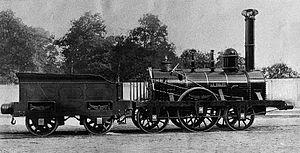
Origine
Dans son intervention au colloque Développement économique, justice sociale et solidarité organisé le 2 décembre 2010 par Picardie laïque et l'Université de Mons, intitulée L'économie wallonne dans une perspective historique l'historien Philippe Destatte s'inspire des travaux de l'historien Pierre Lebrun consacrés à l'histoire liégeoise sur une période analogue pour dit-il, « la généraliser à toute la Wallonie ». Il se fonde aussi sur le fait, selon lui, que si le terme Wallonie dans son acception actuelle date de 1886, la législation du Royaume des Pays-Bas en avait déjà fixé les contours avant 1830. Il avance aussi que des historiens et statisticiens en avaient reconnu l'existence également à cette date comme Louis Thomassin, ou Louis Dewez écrivant en 1833 : « La Belgique est partagée entre deux peuples, les Wallons et les Flamands. Les premiers parlent la langue française ; les seconds la langue flamande. La ligne de démarcation est sensiblement tracée.»
Par histoire de la Wallonie, on entend ici l'histoire des territoires relevant de la Région Wallonne telle que définie par la Constitution belge.
1830 :
Par son indépendance acquise en 1830, la Belgique devient une monarchie constitutionnelle, dans laquelle la bourgeoisie domine la vie politique par le biais du suffrage censitaire.